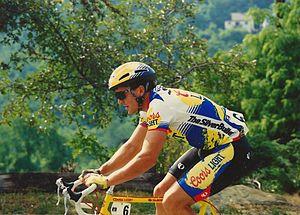
Davis Phinney, né le 10 juillet 1959 à Boulder, dans le Colorado, est un ancien coureur cycliste américain. Professionnel de 1985 à 1993, il a notamment remporté deux étapes du Tour de France.